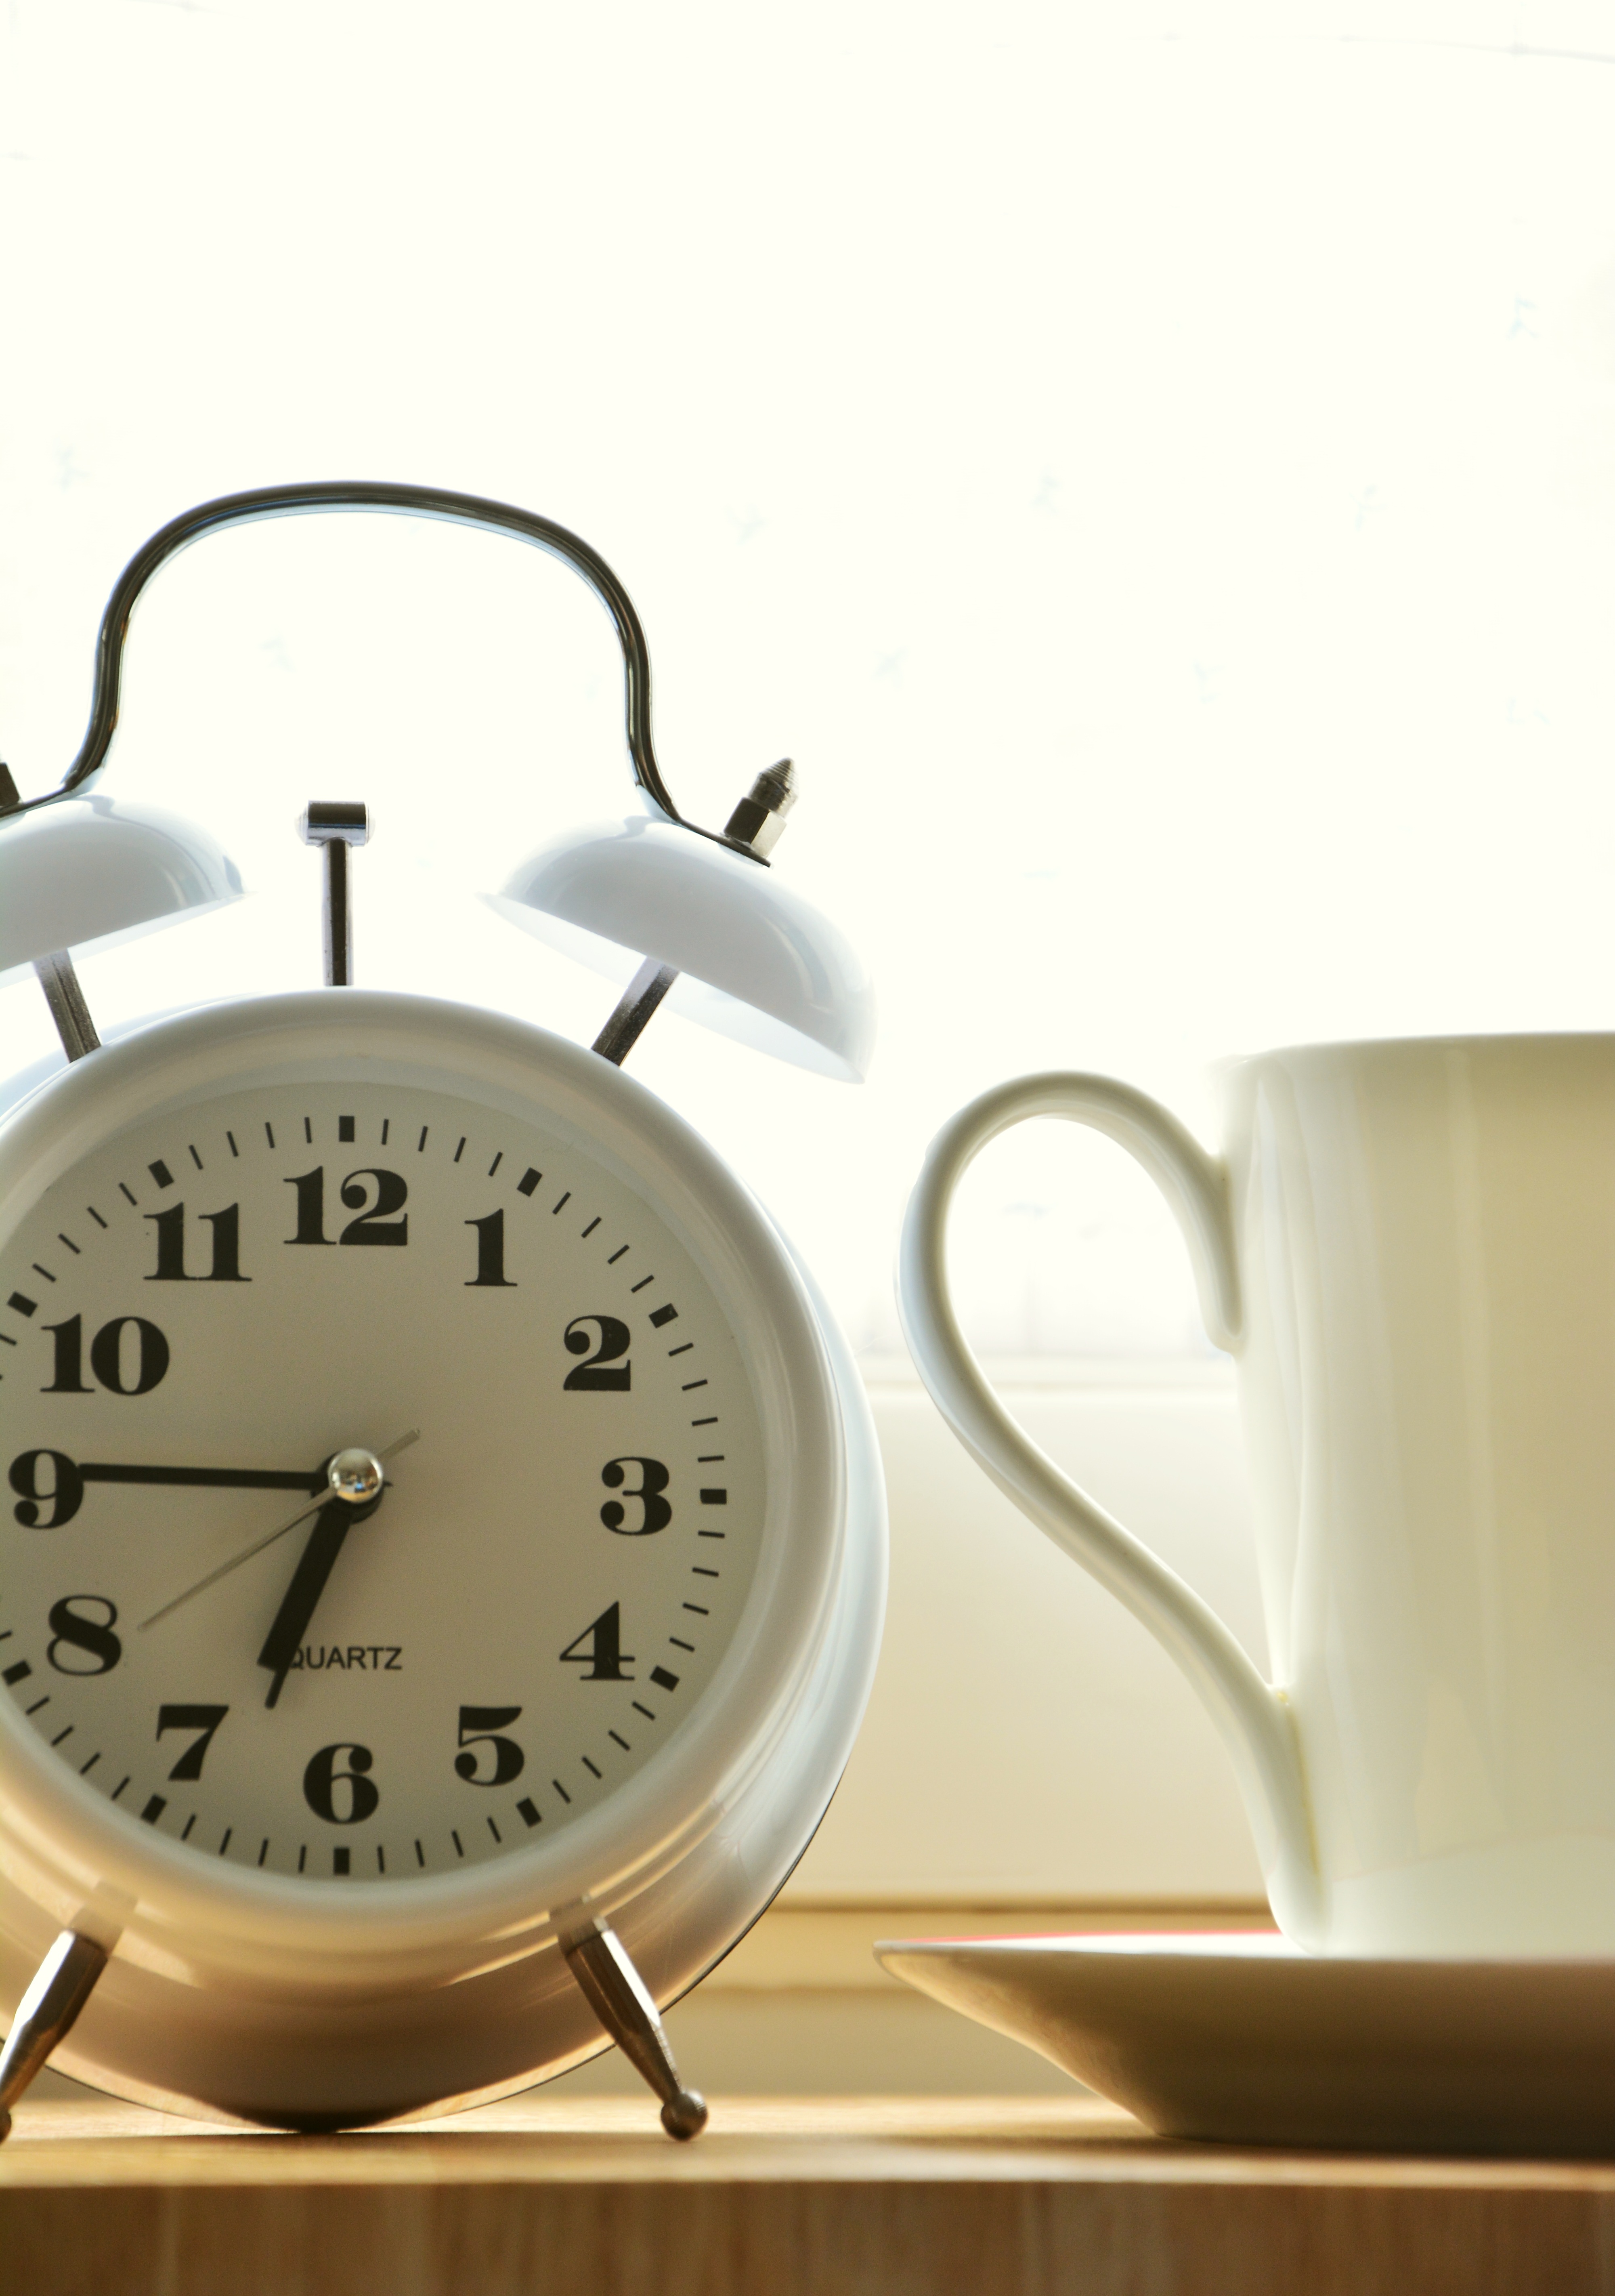
clock, alarm clock, furniture, lighting, decor, coffee cup, product, time indicating, time of, arouse, good morning, wake up, ring the bell, stand up, have breakfast, home accessories, clock time